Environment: real
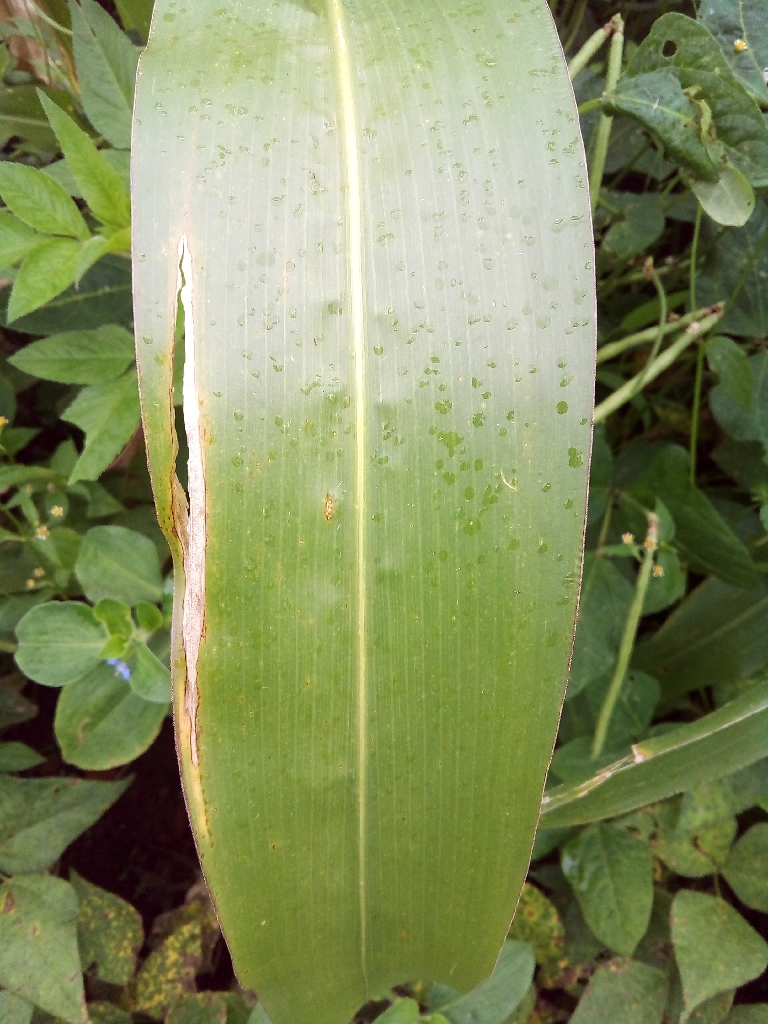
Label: northern_corn_leaf_blight